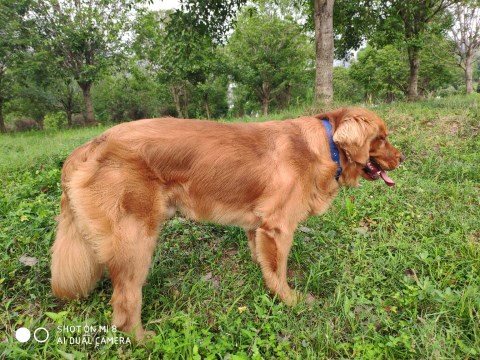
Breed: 5355-n000126-golden_retriever